Asteras Tripolis F.C.

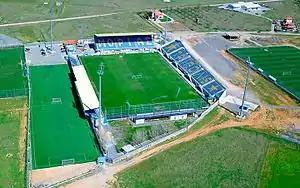
Aerial image of Theodoros Kolokotronis Stadium in 2011

Theodoros Kolokotronis Stadium (formally Asteras Tripolis Stadium) is a privately owned football stadium in Tripoli, Greece. Its capacity is 7,600. The stadium was built in 1979. After the team's promotion in the Football League in 2005, the stadium was renovated and its capacity expanded, including the east stand, which also houses the club's offices, a gym and changing rooms, a lounge, etc. In 2007, with the rise of Asteras Tripolis in the Super League, the western theater was built, housing the journalists and VIP posts, and a small square on the south side was also added for use mainly by the fans of the hosted team. In 2008, the northern beam was constructed. In 2010, the southern beam was reconstructed and expanded.